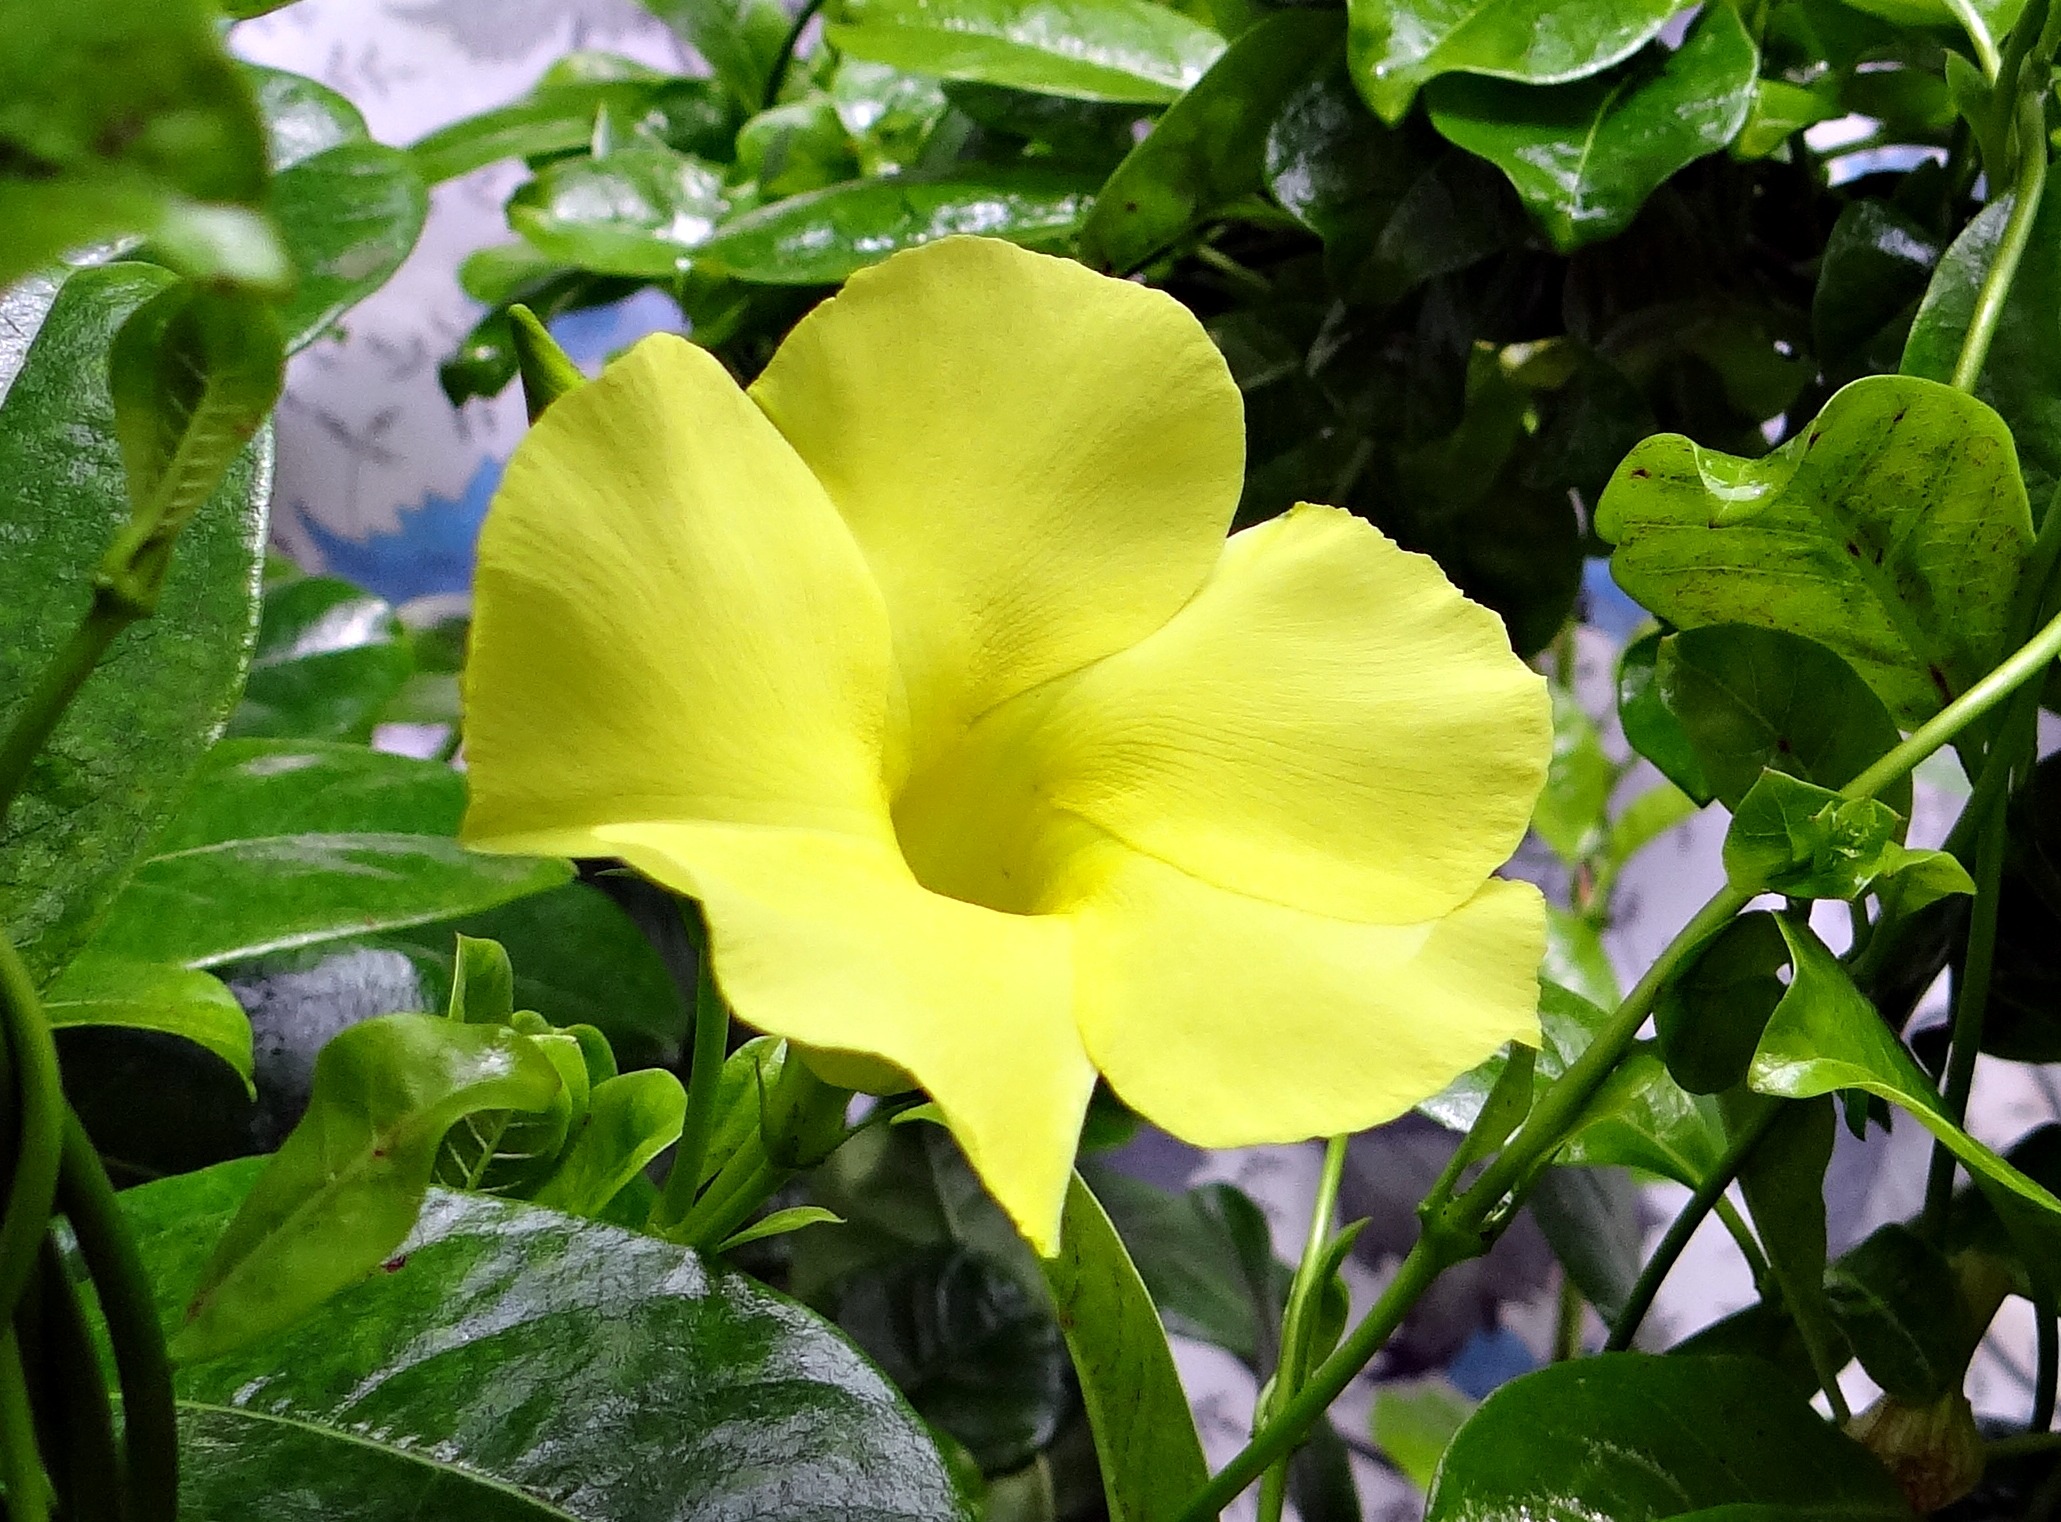
plant, flower, petal, green, botany, yellow, garden, flora, wildflower, india, hibiscus, apocynaceae, moonflower, macro photography, flowering plant, allamanda, land plant, violet family, morning glory family, beach moonflower, wild allamanda, yellow mandevilla, yellow dipladenia, urechites lutea